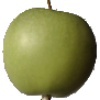
Label: apple_granny_smith